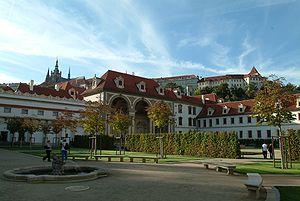
Le palais Wallenstein est un palais construit dans le quartier de Malá Strana à Prague en République tchèque. C'est un très bel exemple d'architecture baroque dans sa première phase. Depuis 1992, il abrite le siège du Sénat tchèque.
La Tchéquie, en forme longue la République tchèque, est un pays d'Europe centrale sans accès à la mer, entouré par la Pologne au nord-est, l’Allemagne au nord-ouest et à l’ouest, l’Autriche au sud et la Slovaquie à l'est-sud-est.
Albert-Venceslas Eusèbe von Wallenstein ou Waldstein, né le 24 septembre 1583 à Hermanitz sur l'Elbe et mort le 25 février 1634 à Eger, est un homme de guerre de la noblesse bohémienne ; il a été le plus fameux condottiere au service du Saint-Empire romain germanique pendant la guerre de Trente Ans, devenu généralissime des armées impériales, duc de Friedland, de Sagan et de Mecklembourg.